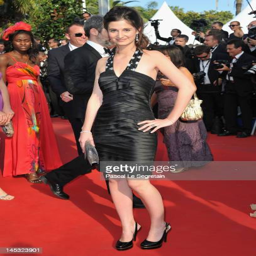
person attends the premiere during festival at festivals